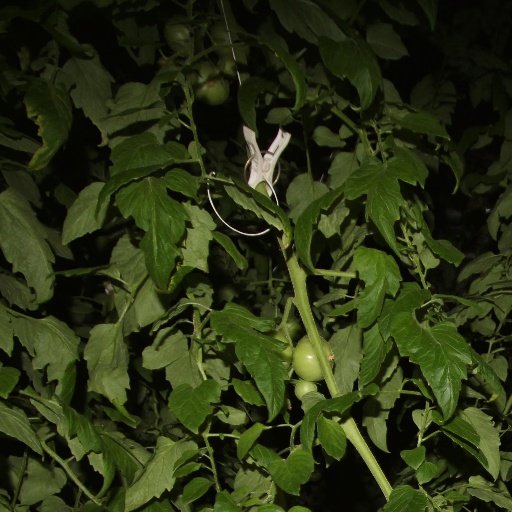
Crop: tomato